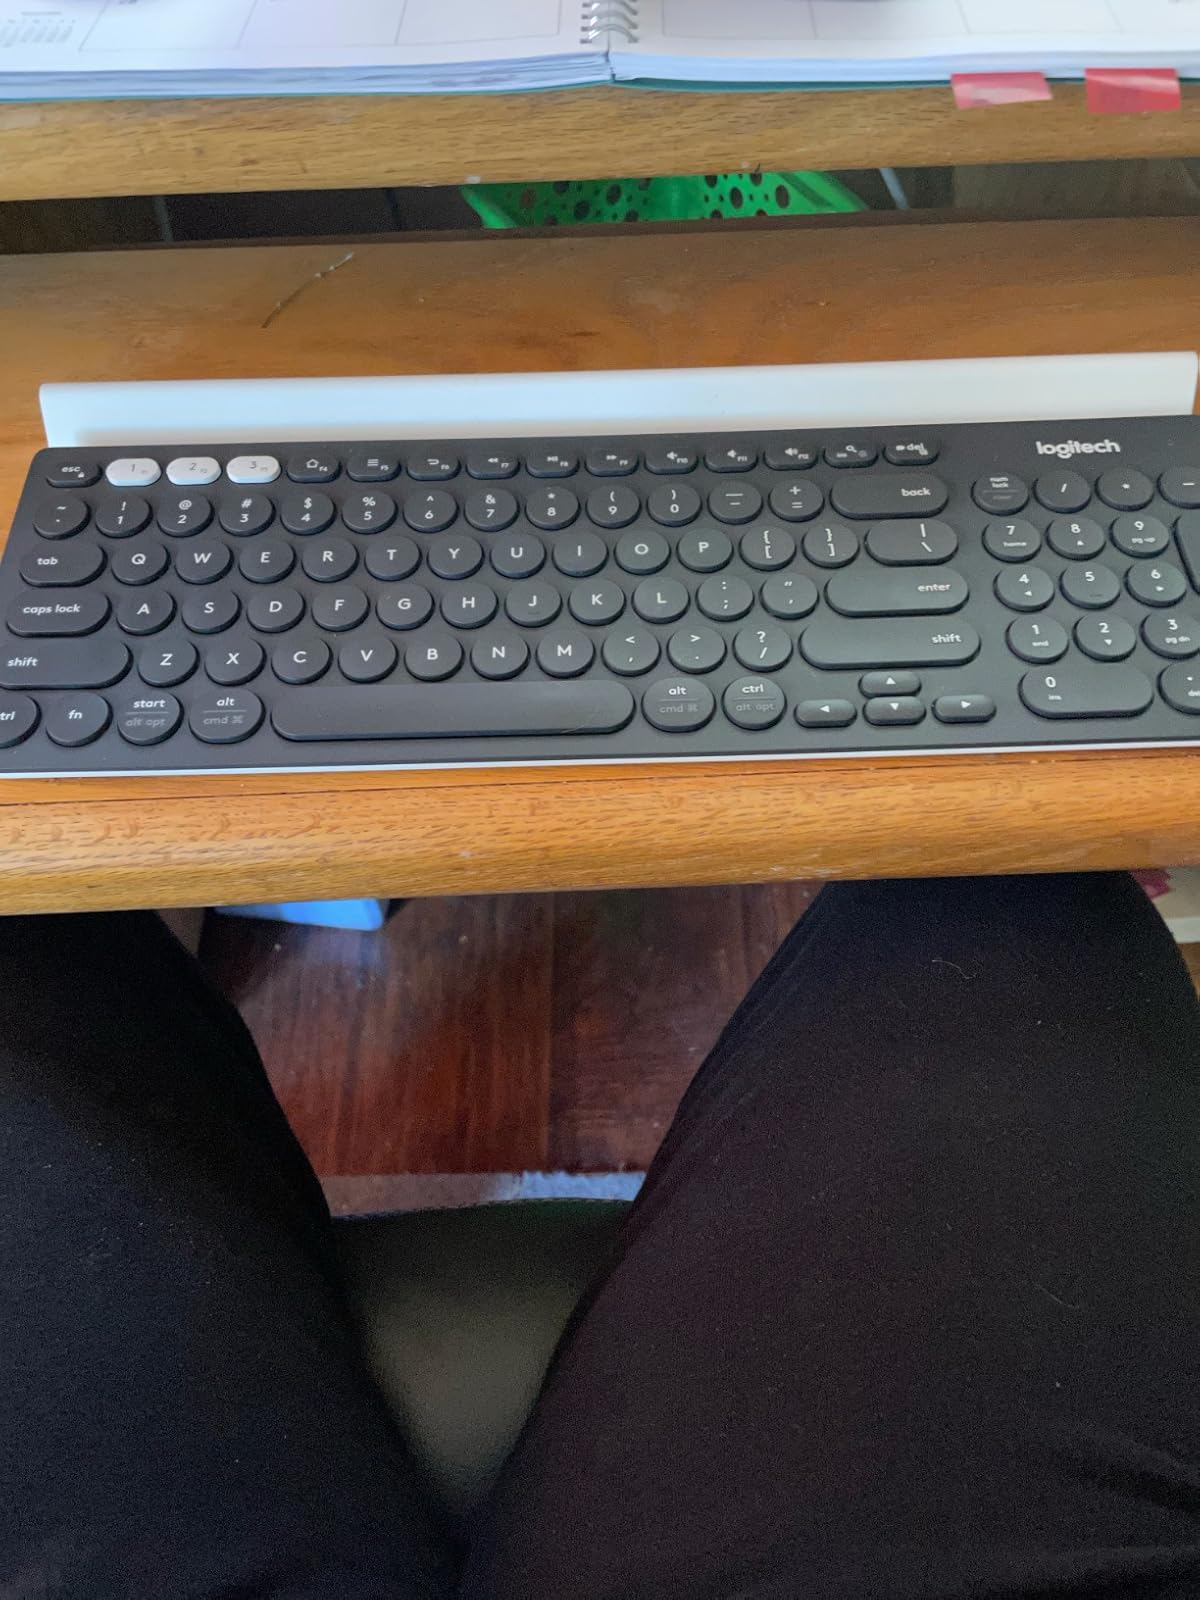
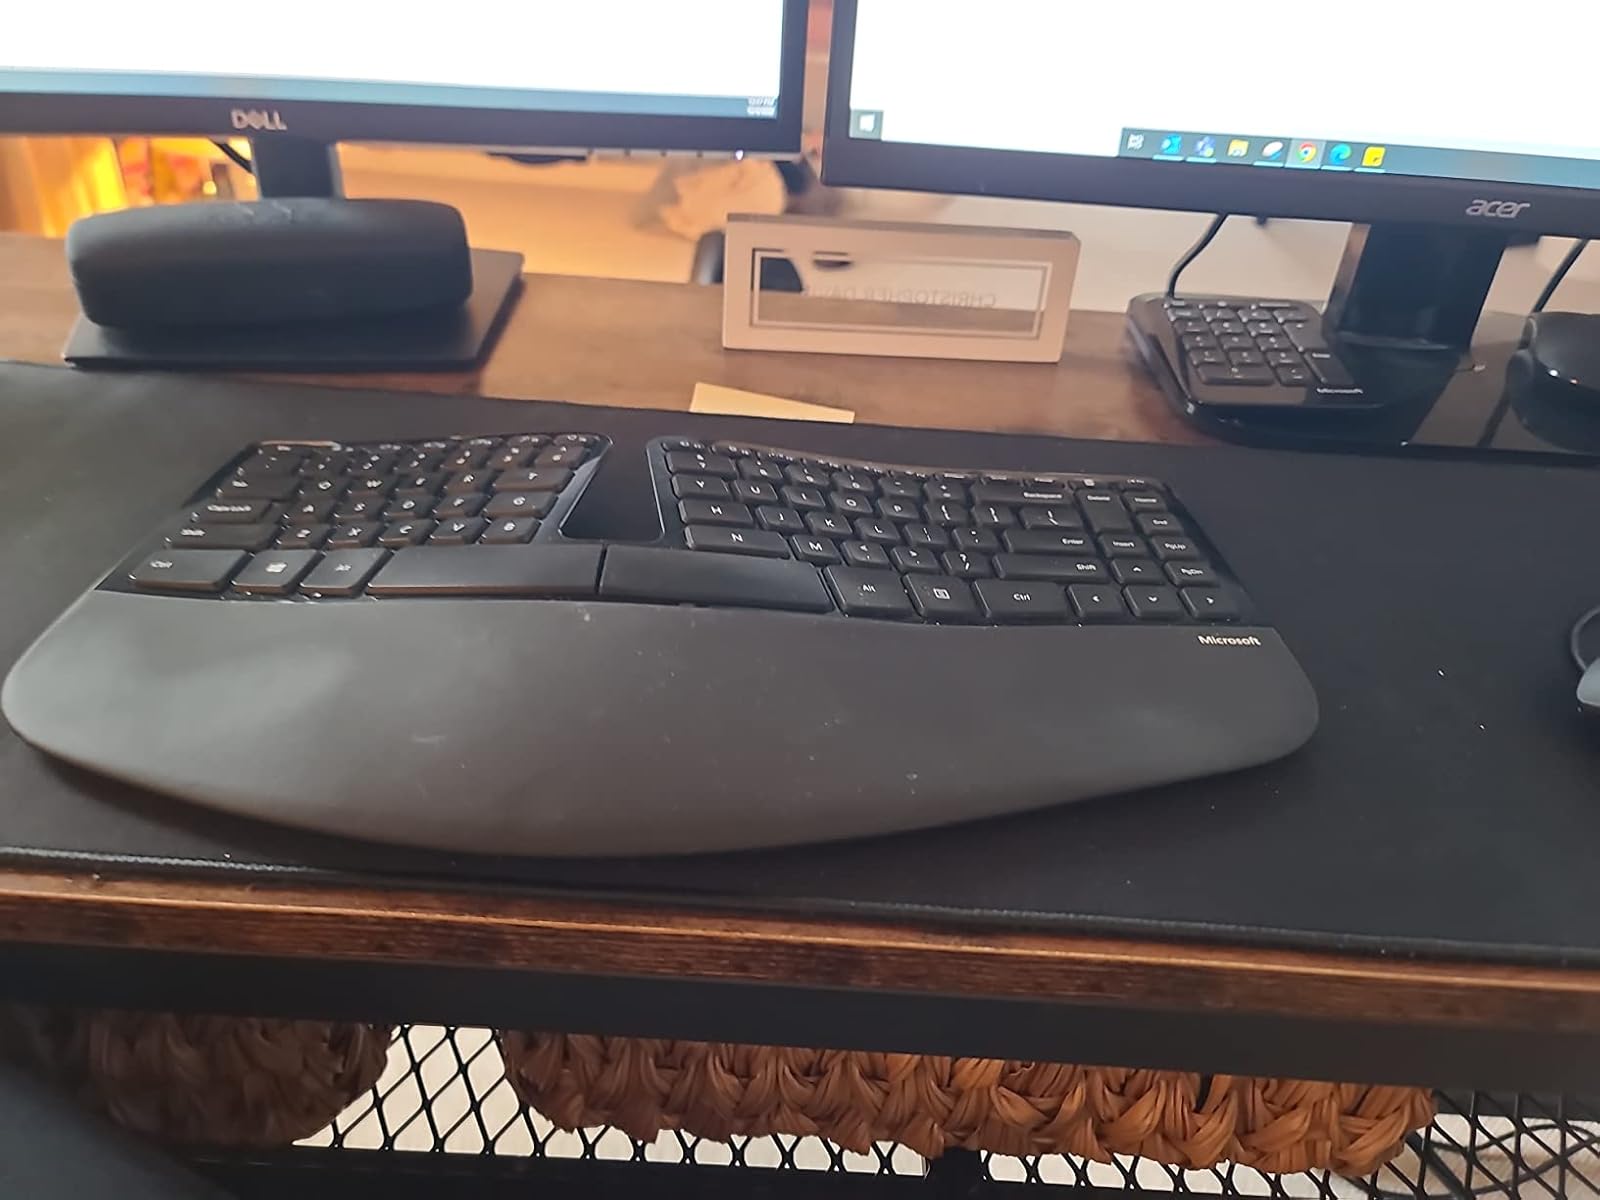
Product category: keyboard
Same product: no